Calderone Prize

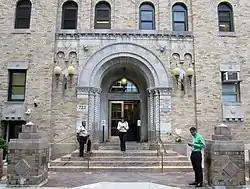
The entrance to the Allan Rosenfield Building at the Columbia University Mailman School of Public Health.

Candidates are nominated for The Frank A. Calderone Prize in Public Health by a select group of public health professionals. The award recipient is then chosen from among all nominees by a nine-member selection committee comprising, but not limited to, the following representatives: